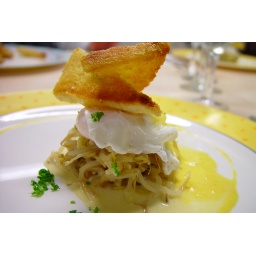
Gesueerde sojascheuten in room met een gepocheerd ei en gegrilde toast, begeleid door een mousseline van Rodenbach